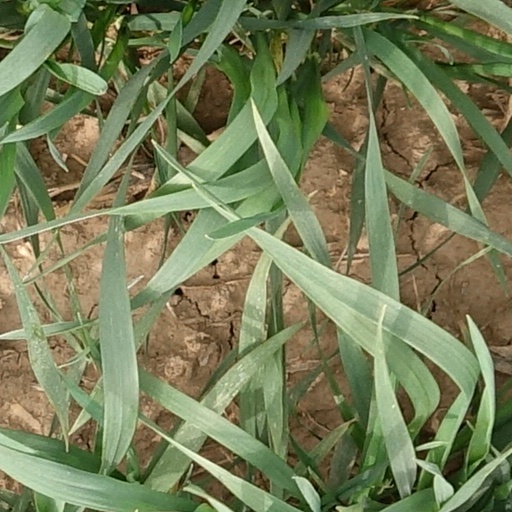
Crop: wheat